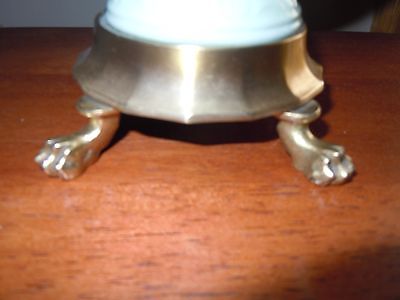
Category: lamp